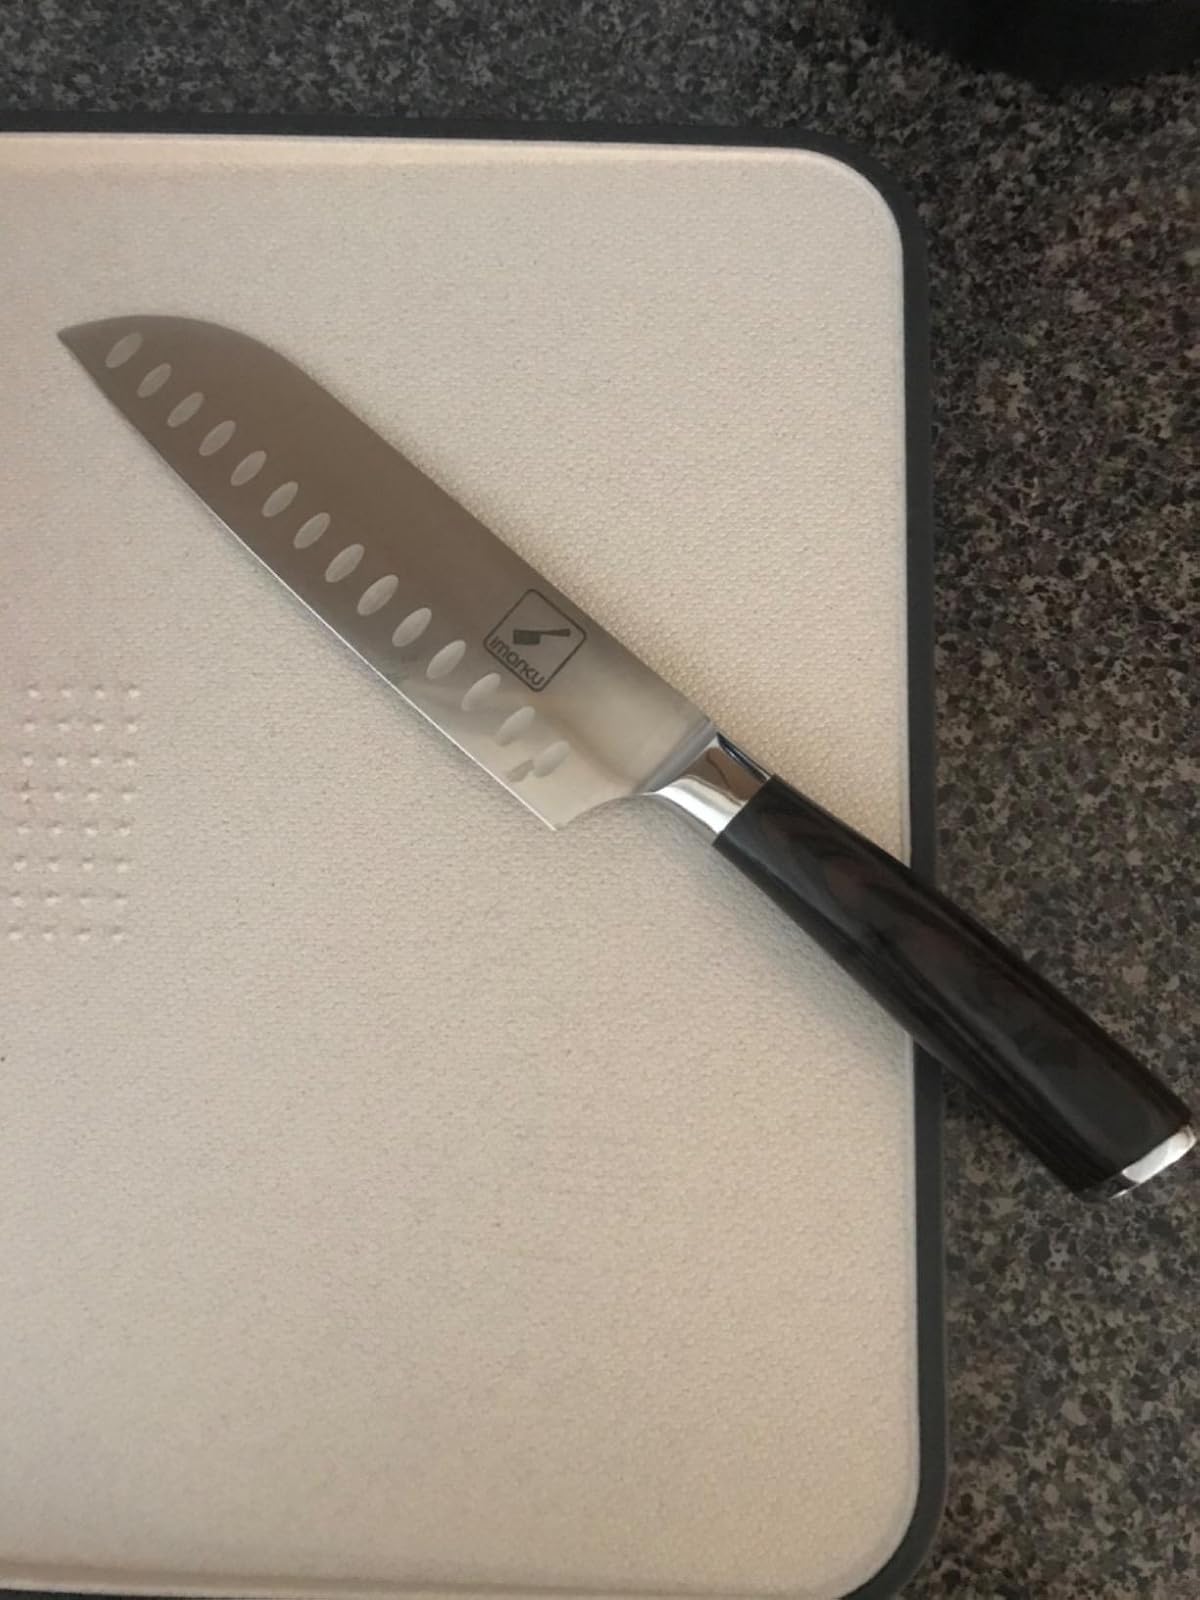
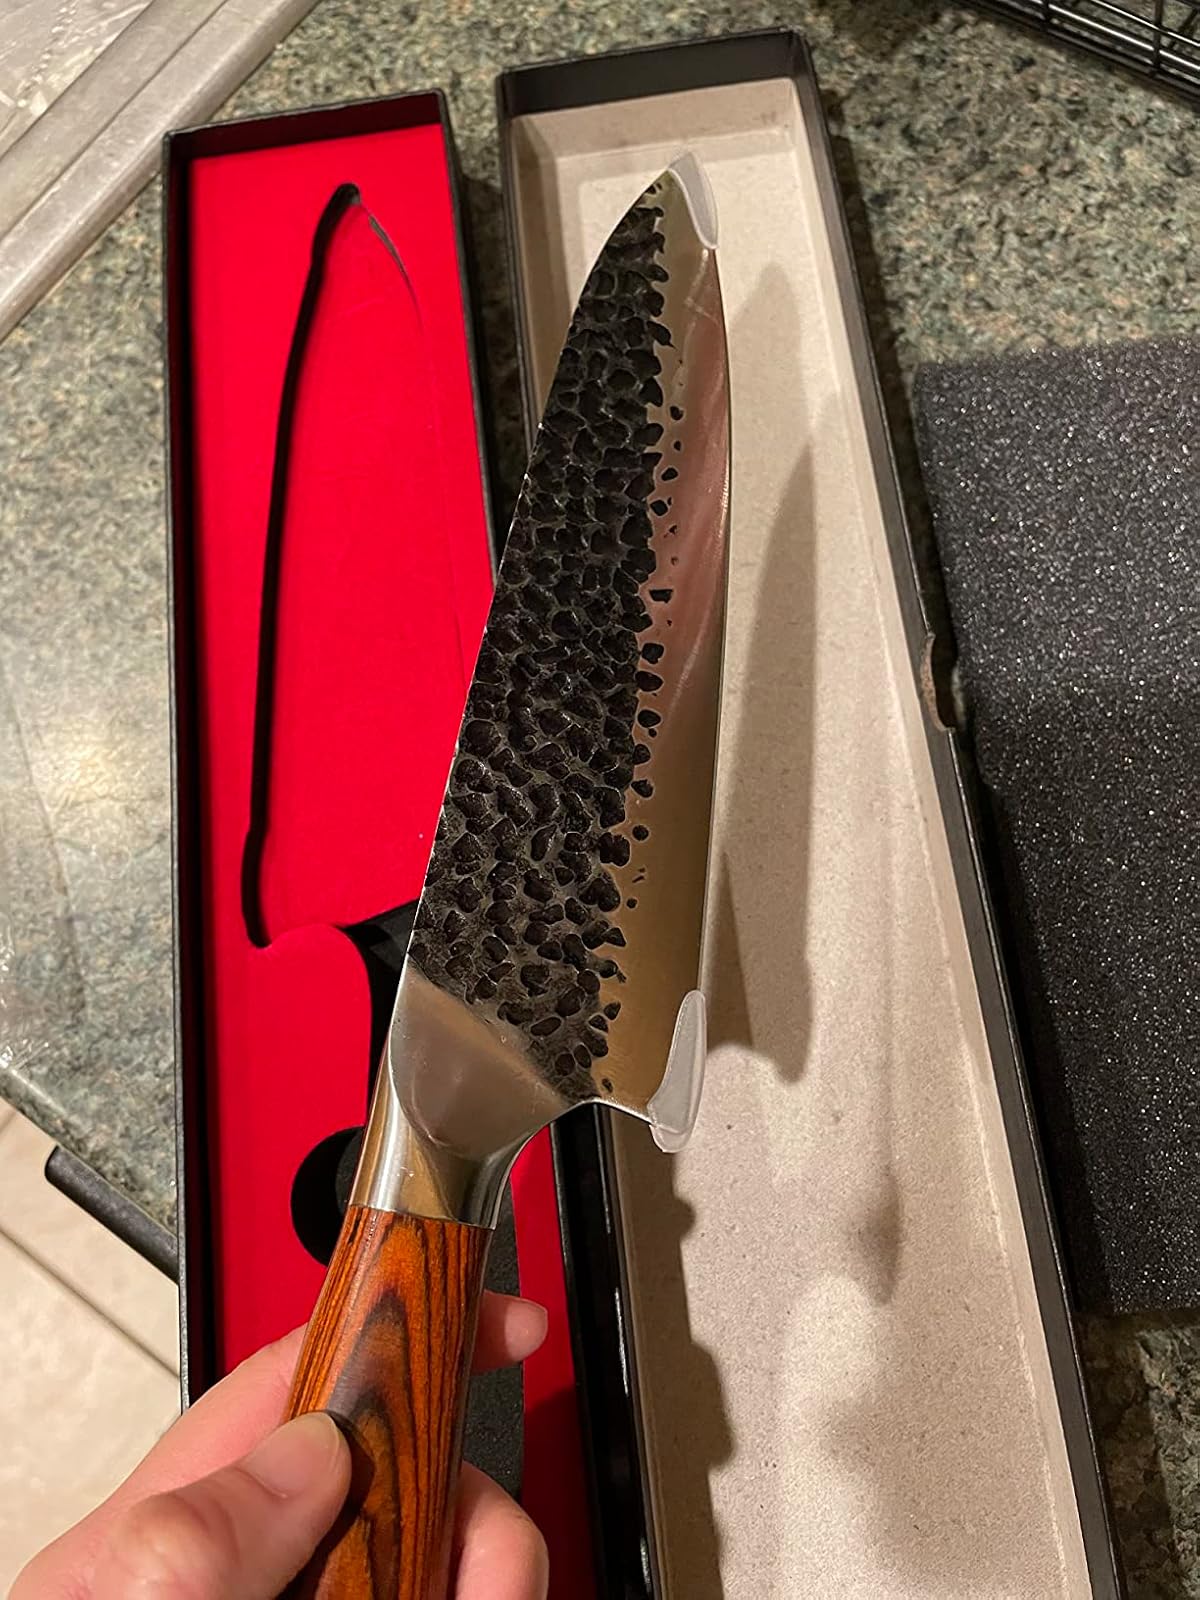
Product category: items_knife
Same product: no